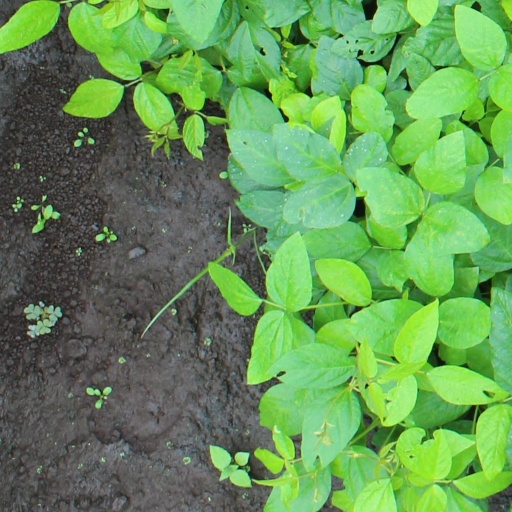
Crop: soybean